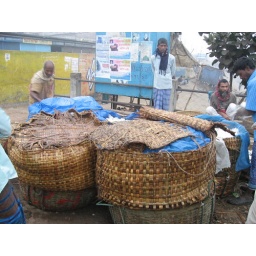
In tthese huge baskets, fishermen carry their fish for sale in the bustling early morning market at Sadarghat.